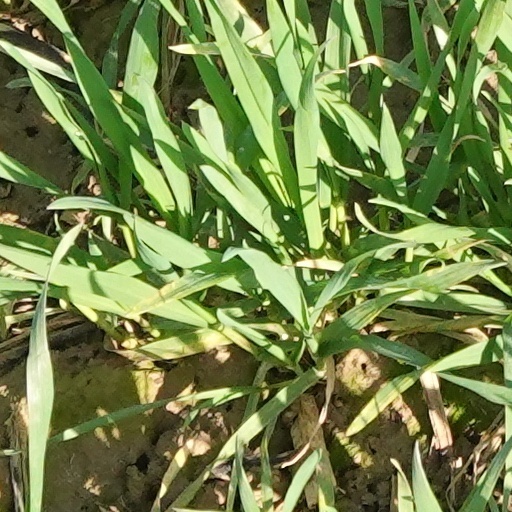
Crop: wheat